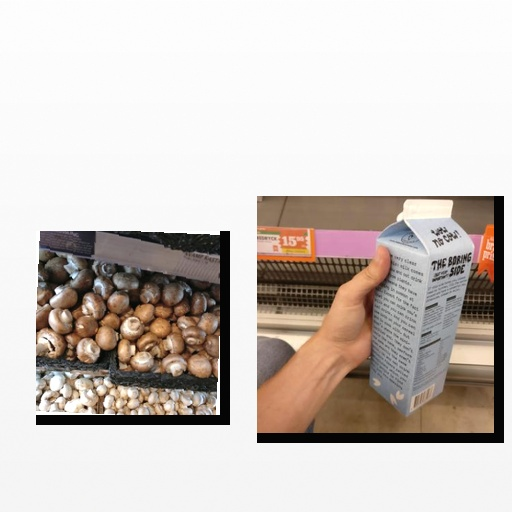
Food items: mushroom, oat_milk